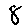
Label: 8